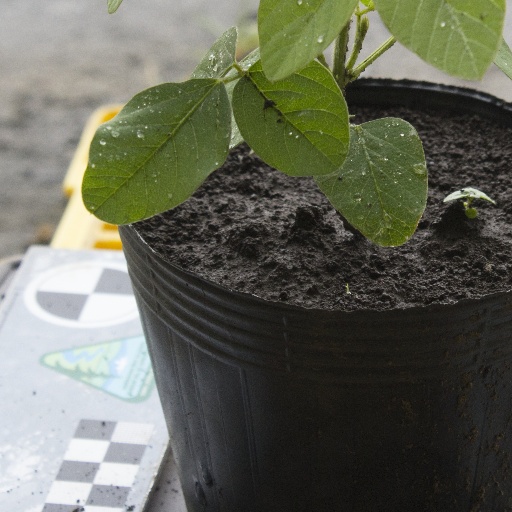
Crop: soybean